Baird Hardware Company Warehouse

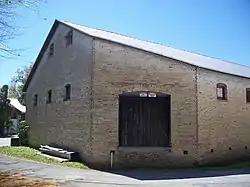

The Baird Hardware Company Warehouse (also known as the Baird Center) is a historic building in Gainesville, Florida, United States. It is located at 619 South Main Street. On November 25, 1985, it was added to the U.S. National Register of Historic Places.